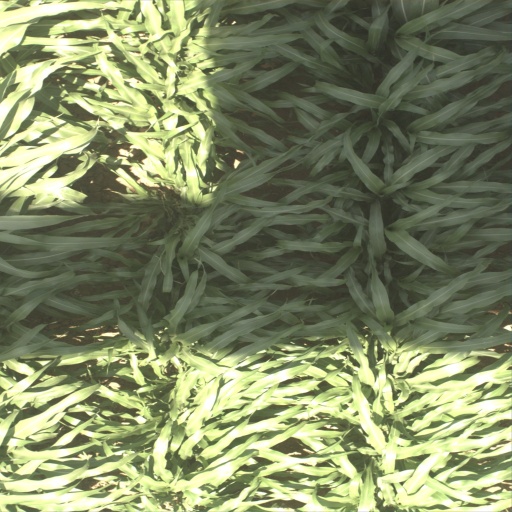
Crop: sorghum